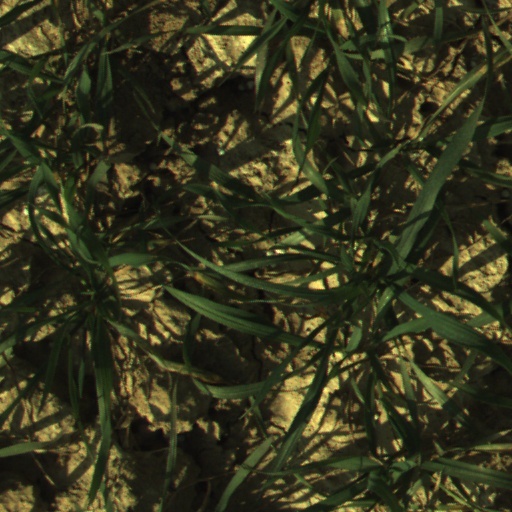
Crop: wheat